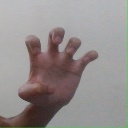
अक्षर: झ